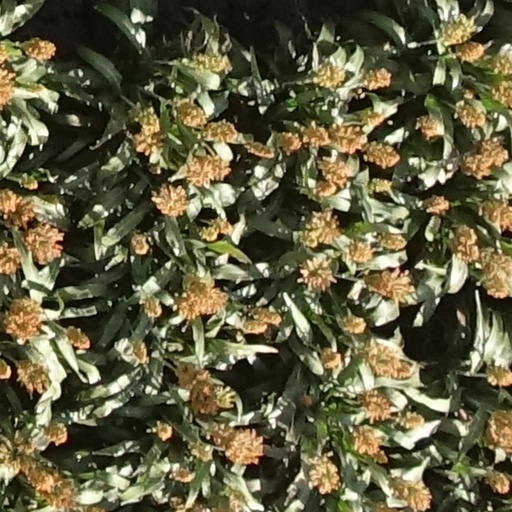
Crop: sorghum